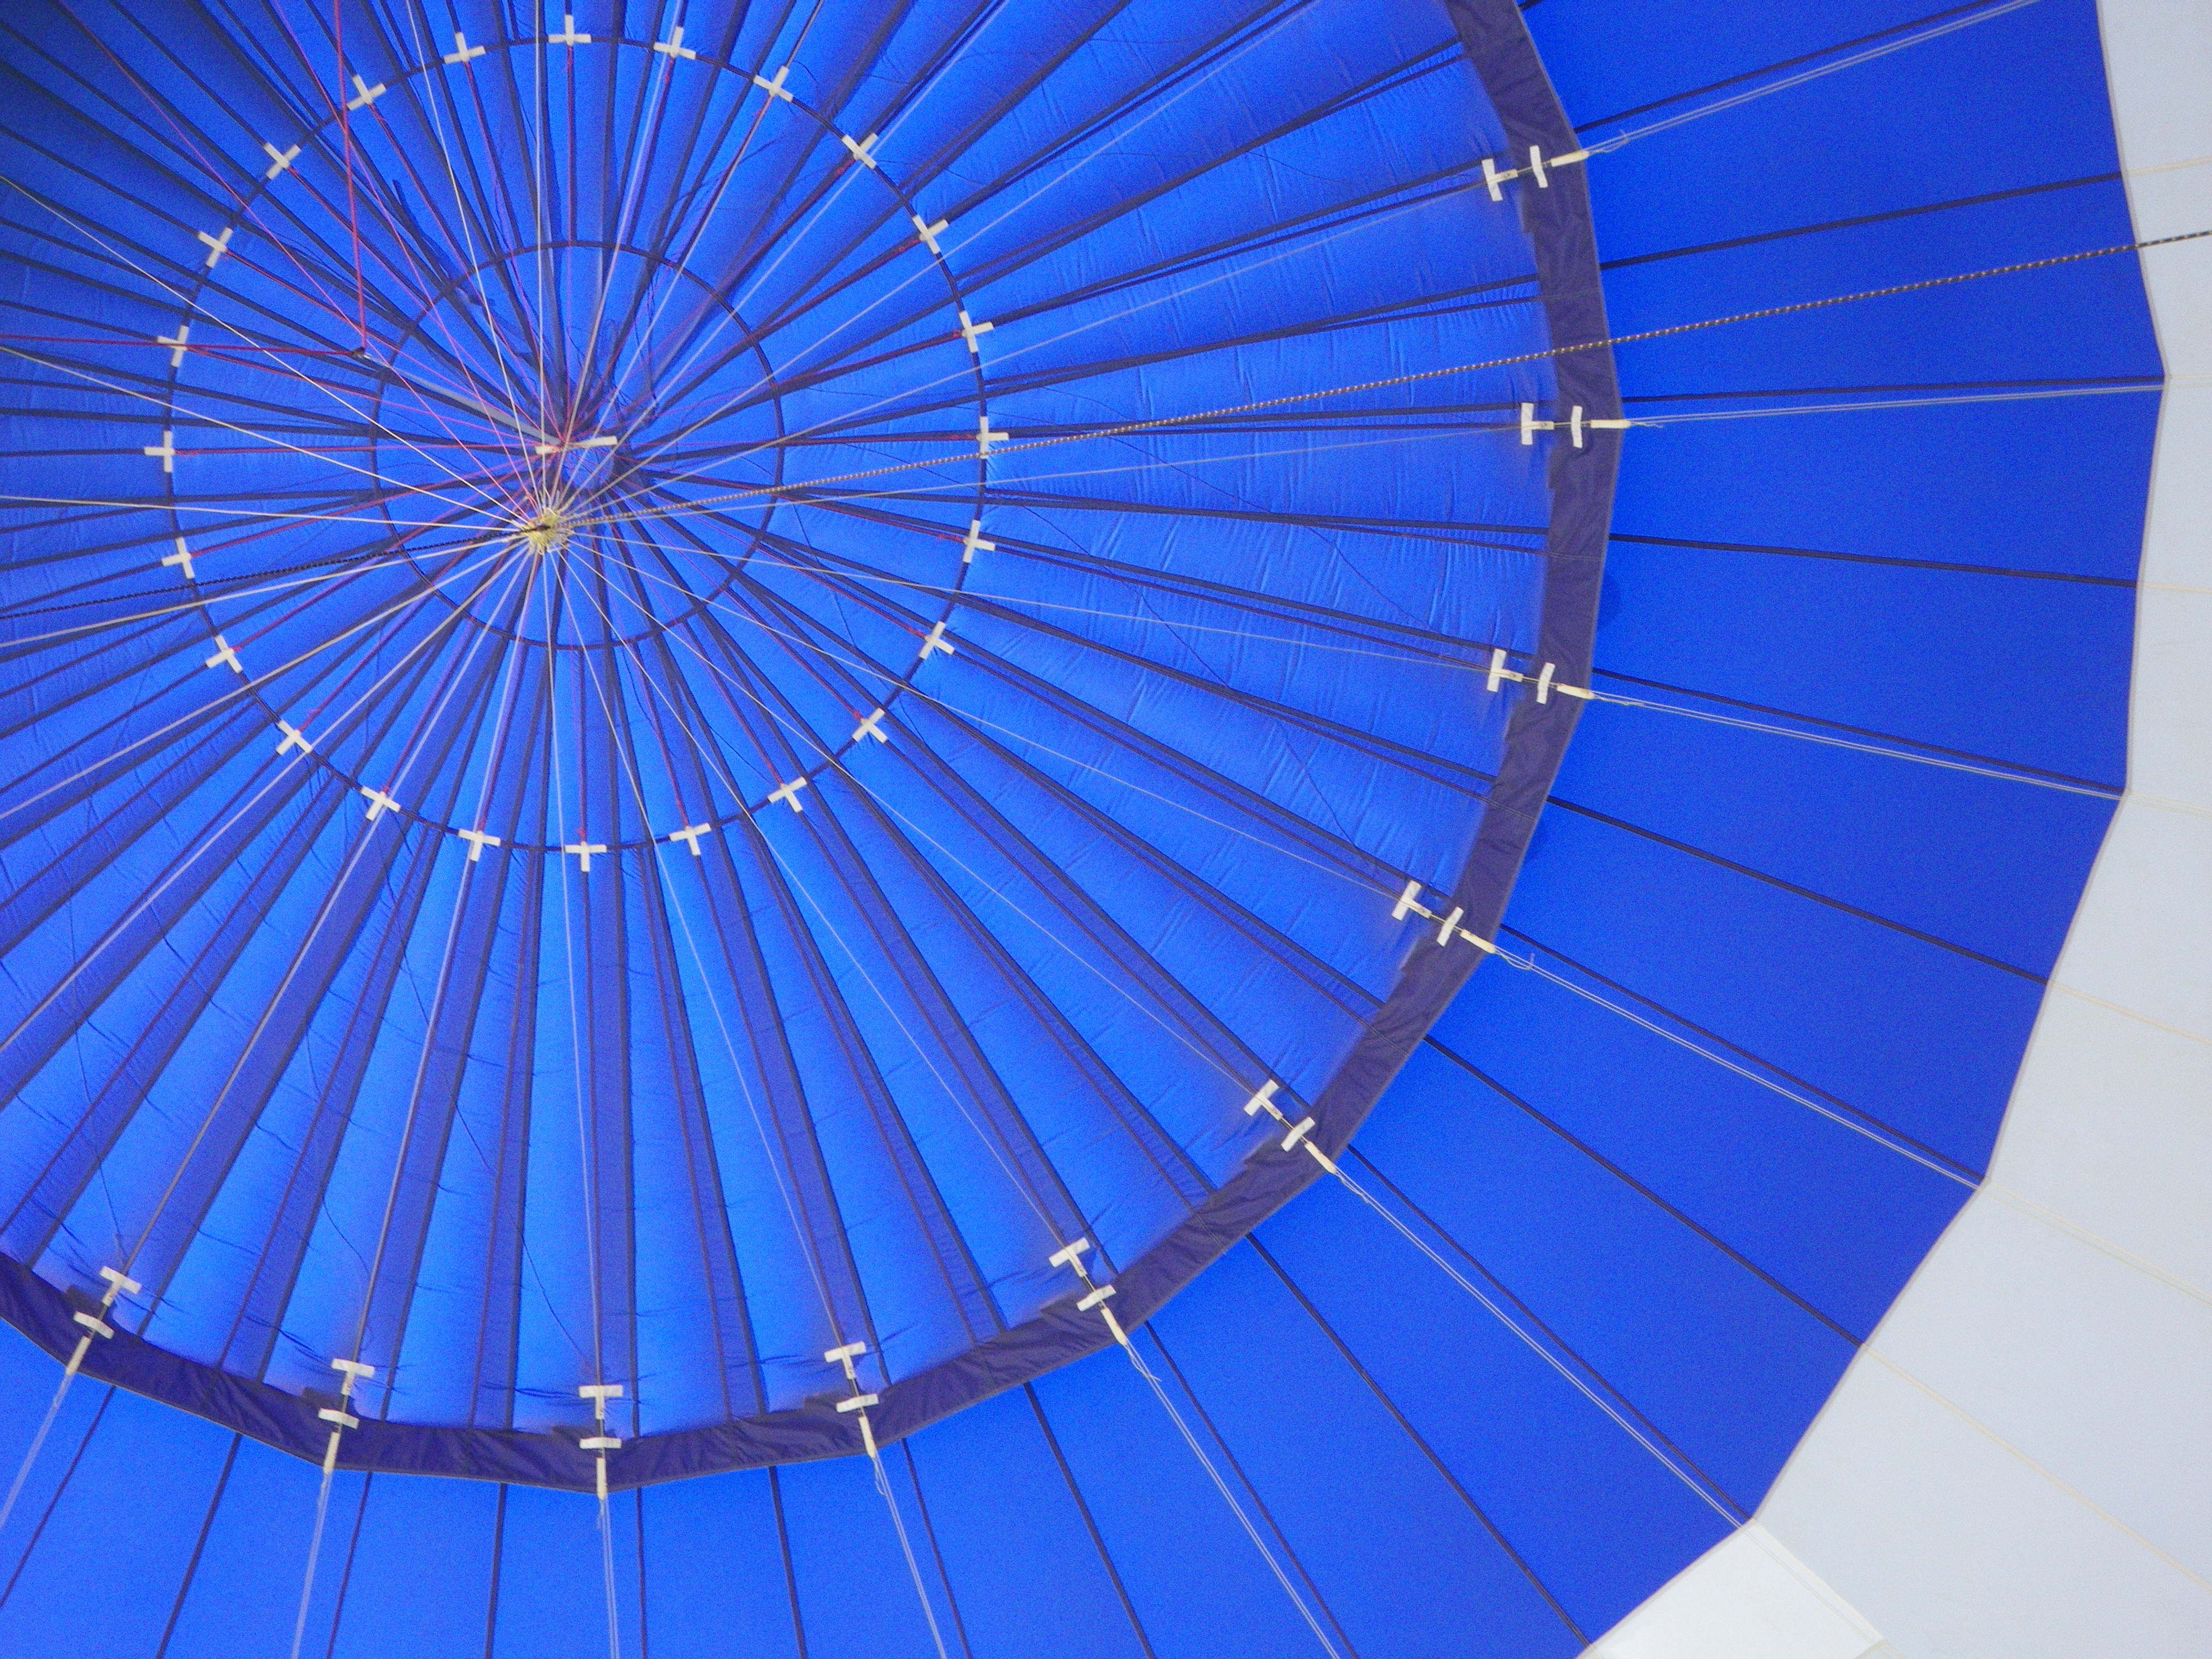
wheel, line, ferris wheel, sailing, umbrella, blue, circle, chart, symmetry, tourist attraction, dome, hot air ballooning, bicycle wheel